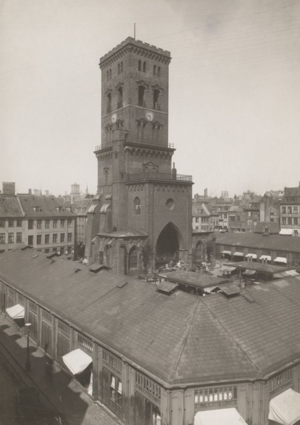
Maven
Nikolaj Plads - Maven
Maven var et slagterkvarter som frem til 1917 lå hele vejen rundt om ruinen af den gamle Nikolaj Kirke, på Nikolaj Plads i København, som delvist nedbrændte under Københavns brand 1795.